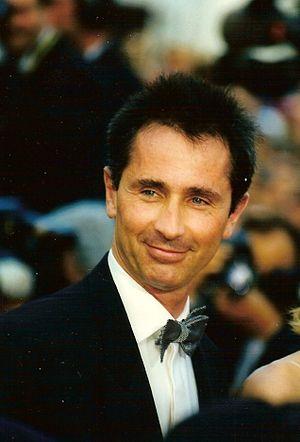
Thierry Lhermitte
Le cinéma comique français englobe l'ensemble des films comiques produits en France. Destiné à provoquer le rire, en jouant sur les gags et les situations. Le comique est le genre français le plus populaire au cinéma.
Le Dîner de cons est un film français réalisé par Francis Veber, sorti en 1998. Veber adapte sa propre pièce de théâtre du même nom dans laquelle Jacques Villeret jouait le même rôle.
Thierry Lhermitte, né le 24 novembre 1952 à Boulogne-Billancourt, est un comédien de théâtre, acteur de cinéma français, scénariste et producteur de films français.
Le père Noël est une ordure est un film français réalisé par Jean-Marie Poiré et sorti au cinéma le 25 août 1982, interprété par la troupe du Splendid.